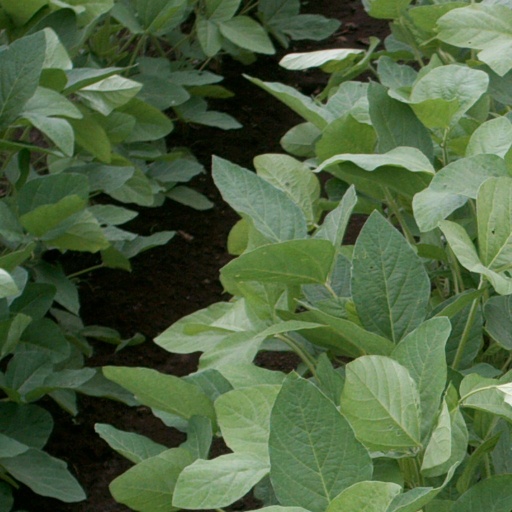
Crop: soybean